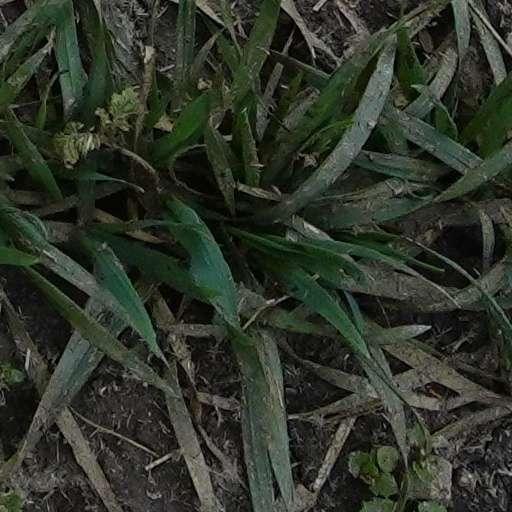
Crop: wheat